City University (Bangladesh)

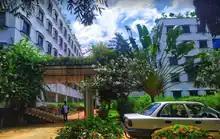
Inside of City University permanent campus. Its green and natural campus.

In addition to academic work, opportunities for co-curricular and extracurricular activities abound for students & mdash; the objective being to help students to develop all-rounded personalities. The university has a range of students clubs to promote activities in different areas.